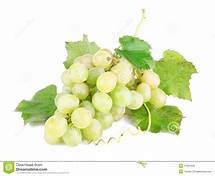
Label: grape